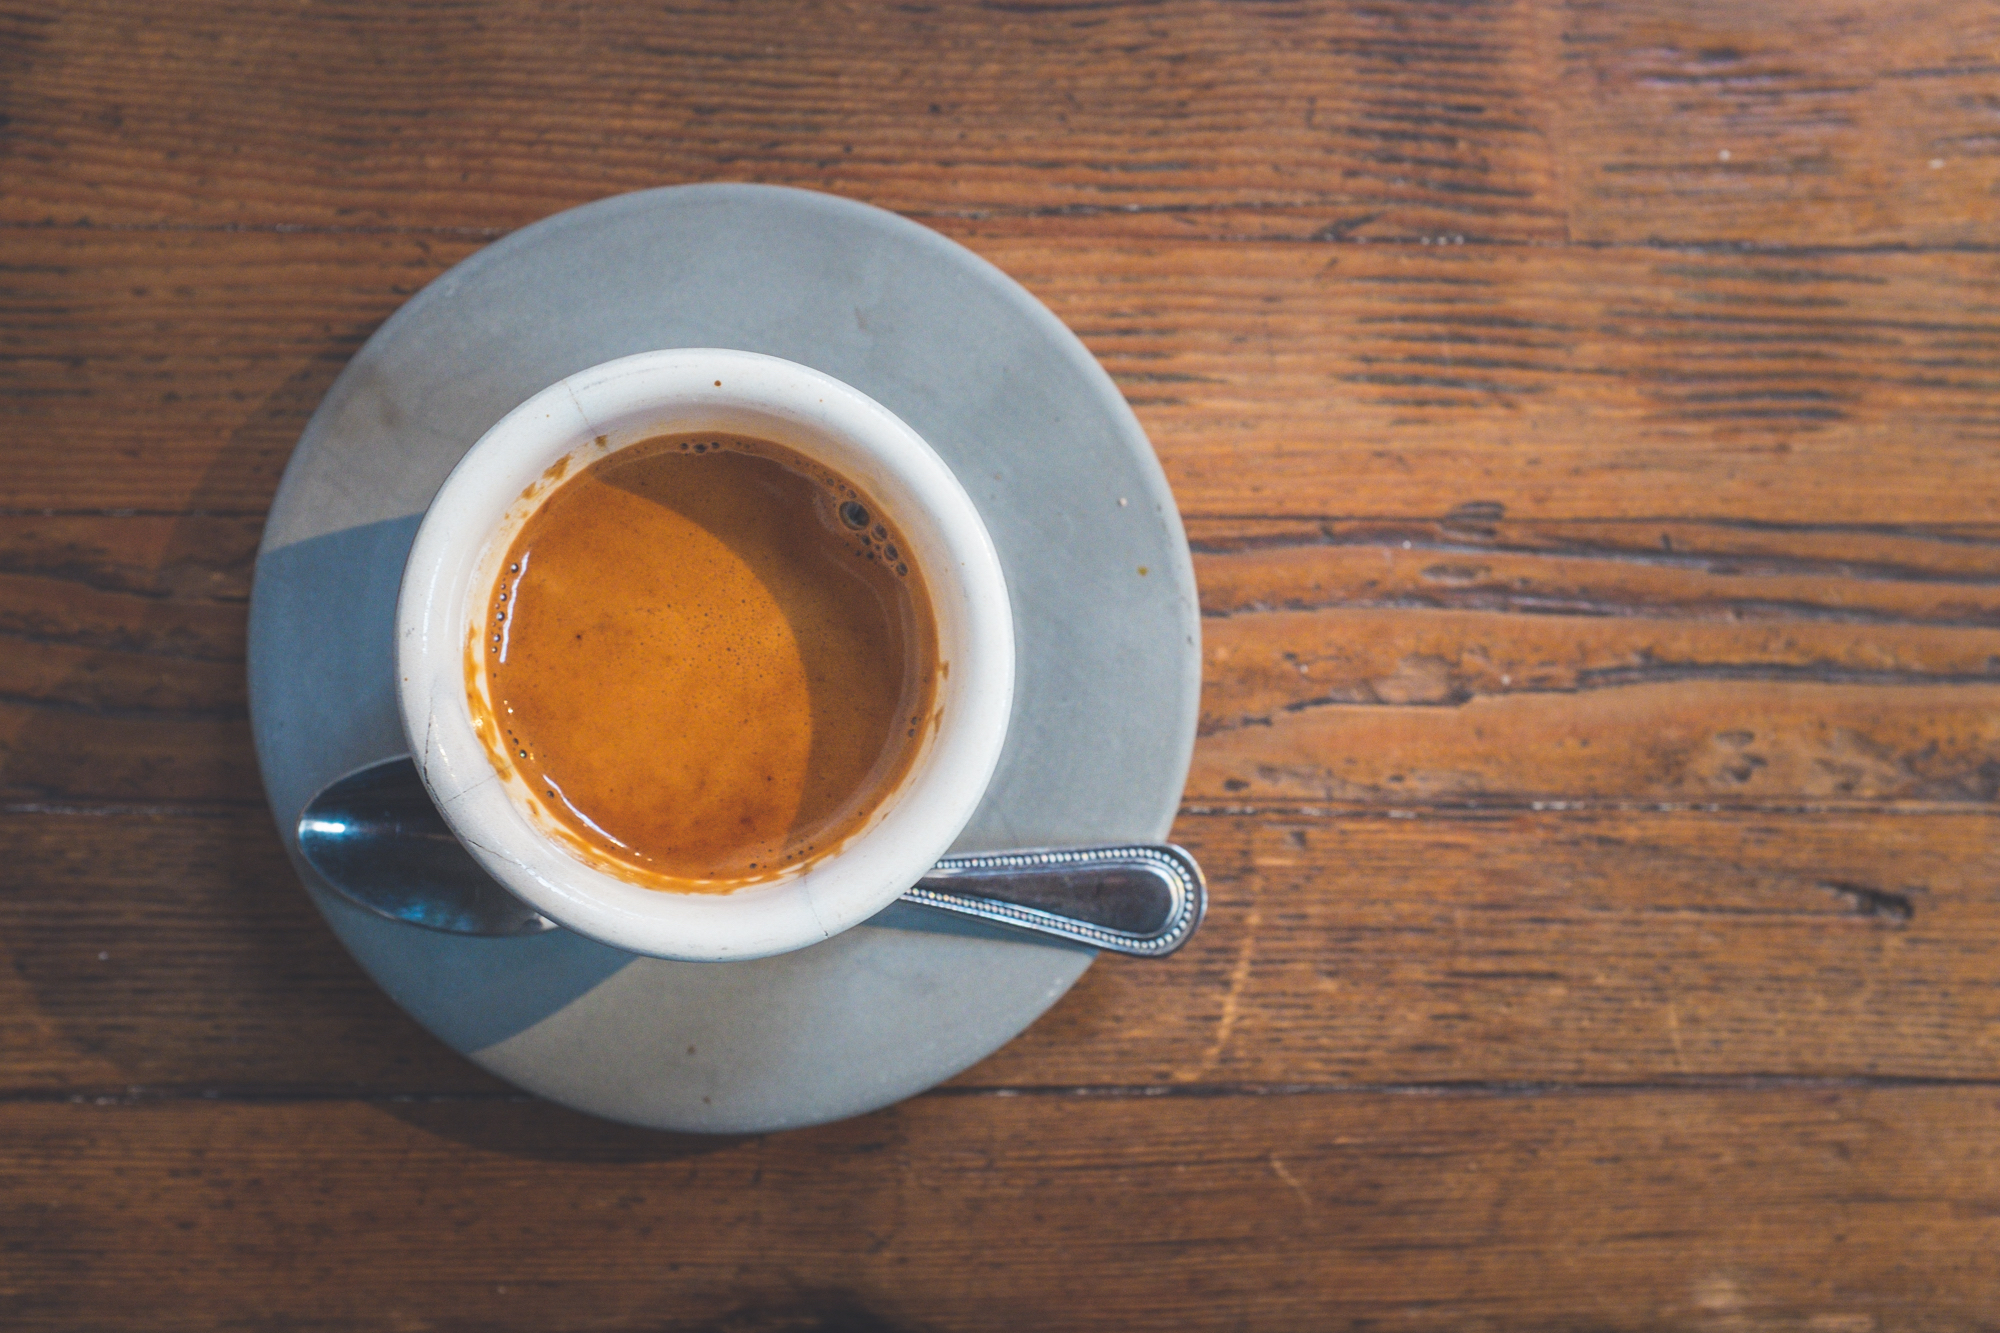
cup, ristretto, espresso, coffee cup, caffeine, cuban espresso, coffee, dandelion coffee, drink, lungo, caff americano, Coffee substitute, Single origin coffee, flat white, caff macchiato, Java coffee, food, coffee milk, instant coffee, cafe, turkish coffee, tableware, drinkware, serveware, Kahwah, ingredient, cuisine, cortado, cafe au lait, white coffee, ipoh white coffee